Nathaniel Butter

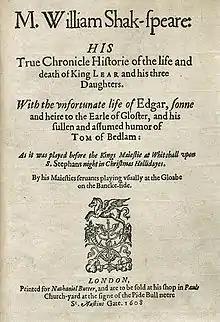
Title page of Shakespeare's "King Lear" as published by Nathaniel Butter in 1608.

Nathaniel Butter (died 22 February 1664) was a London publisher of the early 17th century. As the publisher of the first edition of Shakespeare's "King Lear" in 1608, he has also been regarded as one of the first publishers of a newspaper in English.